Dracula (1924 play)

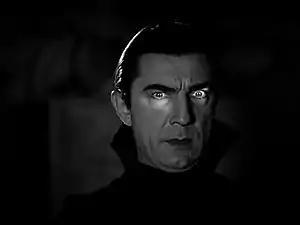
Bela Lugosi in the 1931 film adaptation

The 1931 "Dracula" film directed by Tod Browning was based on the play. The film was originally intended for Lon Chaney, who would play both the Count and the Professor--a stunt he had performed in several silent films. On his sudden death, casting the title role proved problematic. Initially, producer Carl Laemmle Jr. was not interested in Lugosi, in spite of good reviews for his stage portrayal. Laemmle instead considered other actors, including Paul Muni, Chester Morris, Ian Keith, John Wray, Joseph Schildkraut, Arthur Edmund Carewe and William Courtenay. Lugosi happened to be in Los Angeles with a touring company of the play when the film was being cast. Lugosi lobbied hard and ultimately won the executives over, thanks in part to him accepting a paltry $500 per week salary for seven weeks of work, amounting to $3,500.